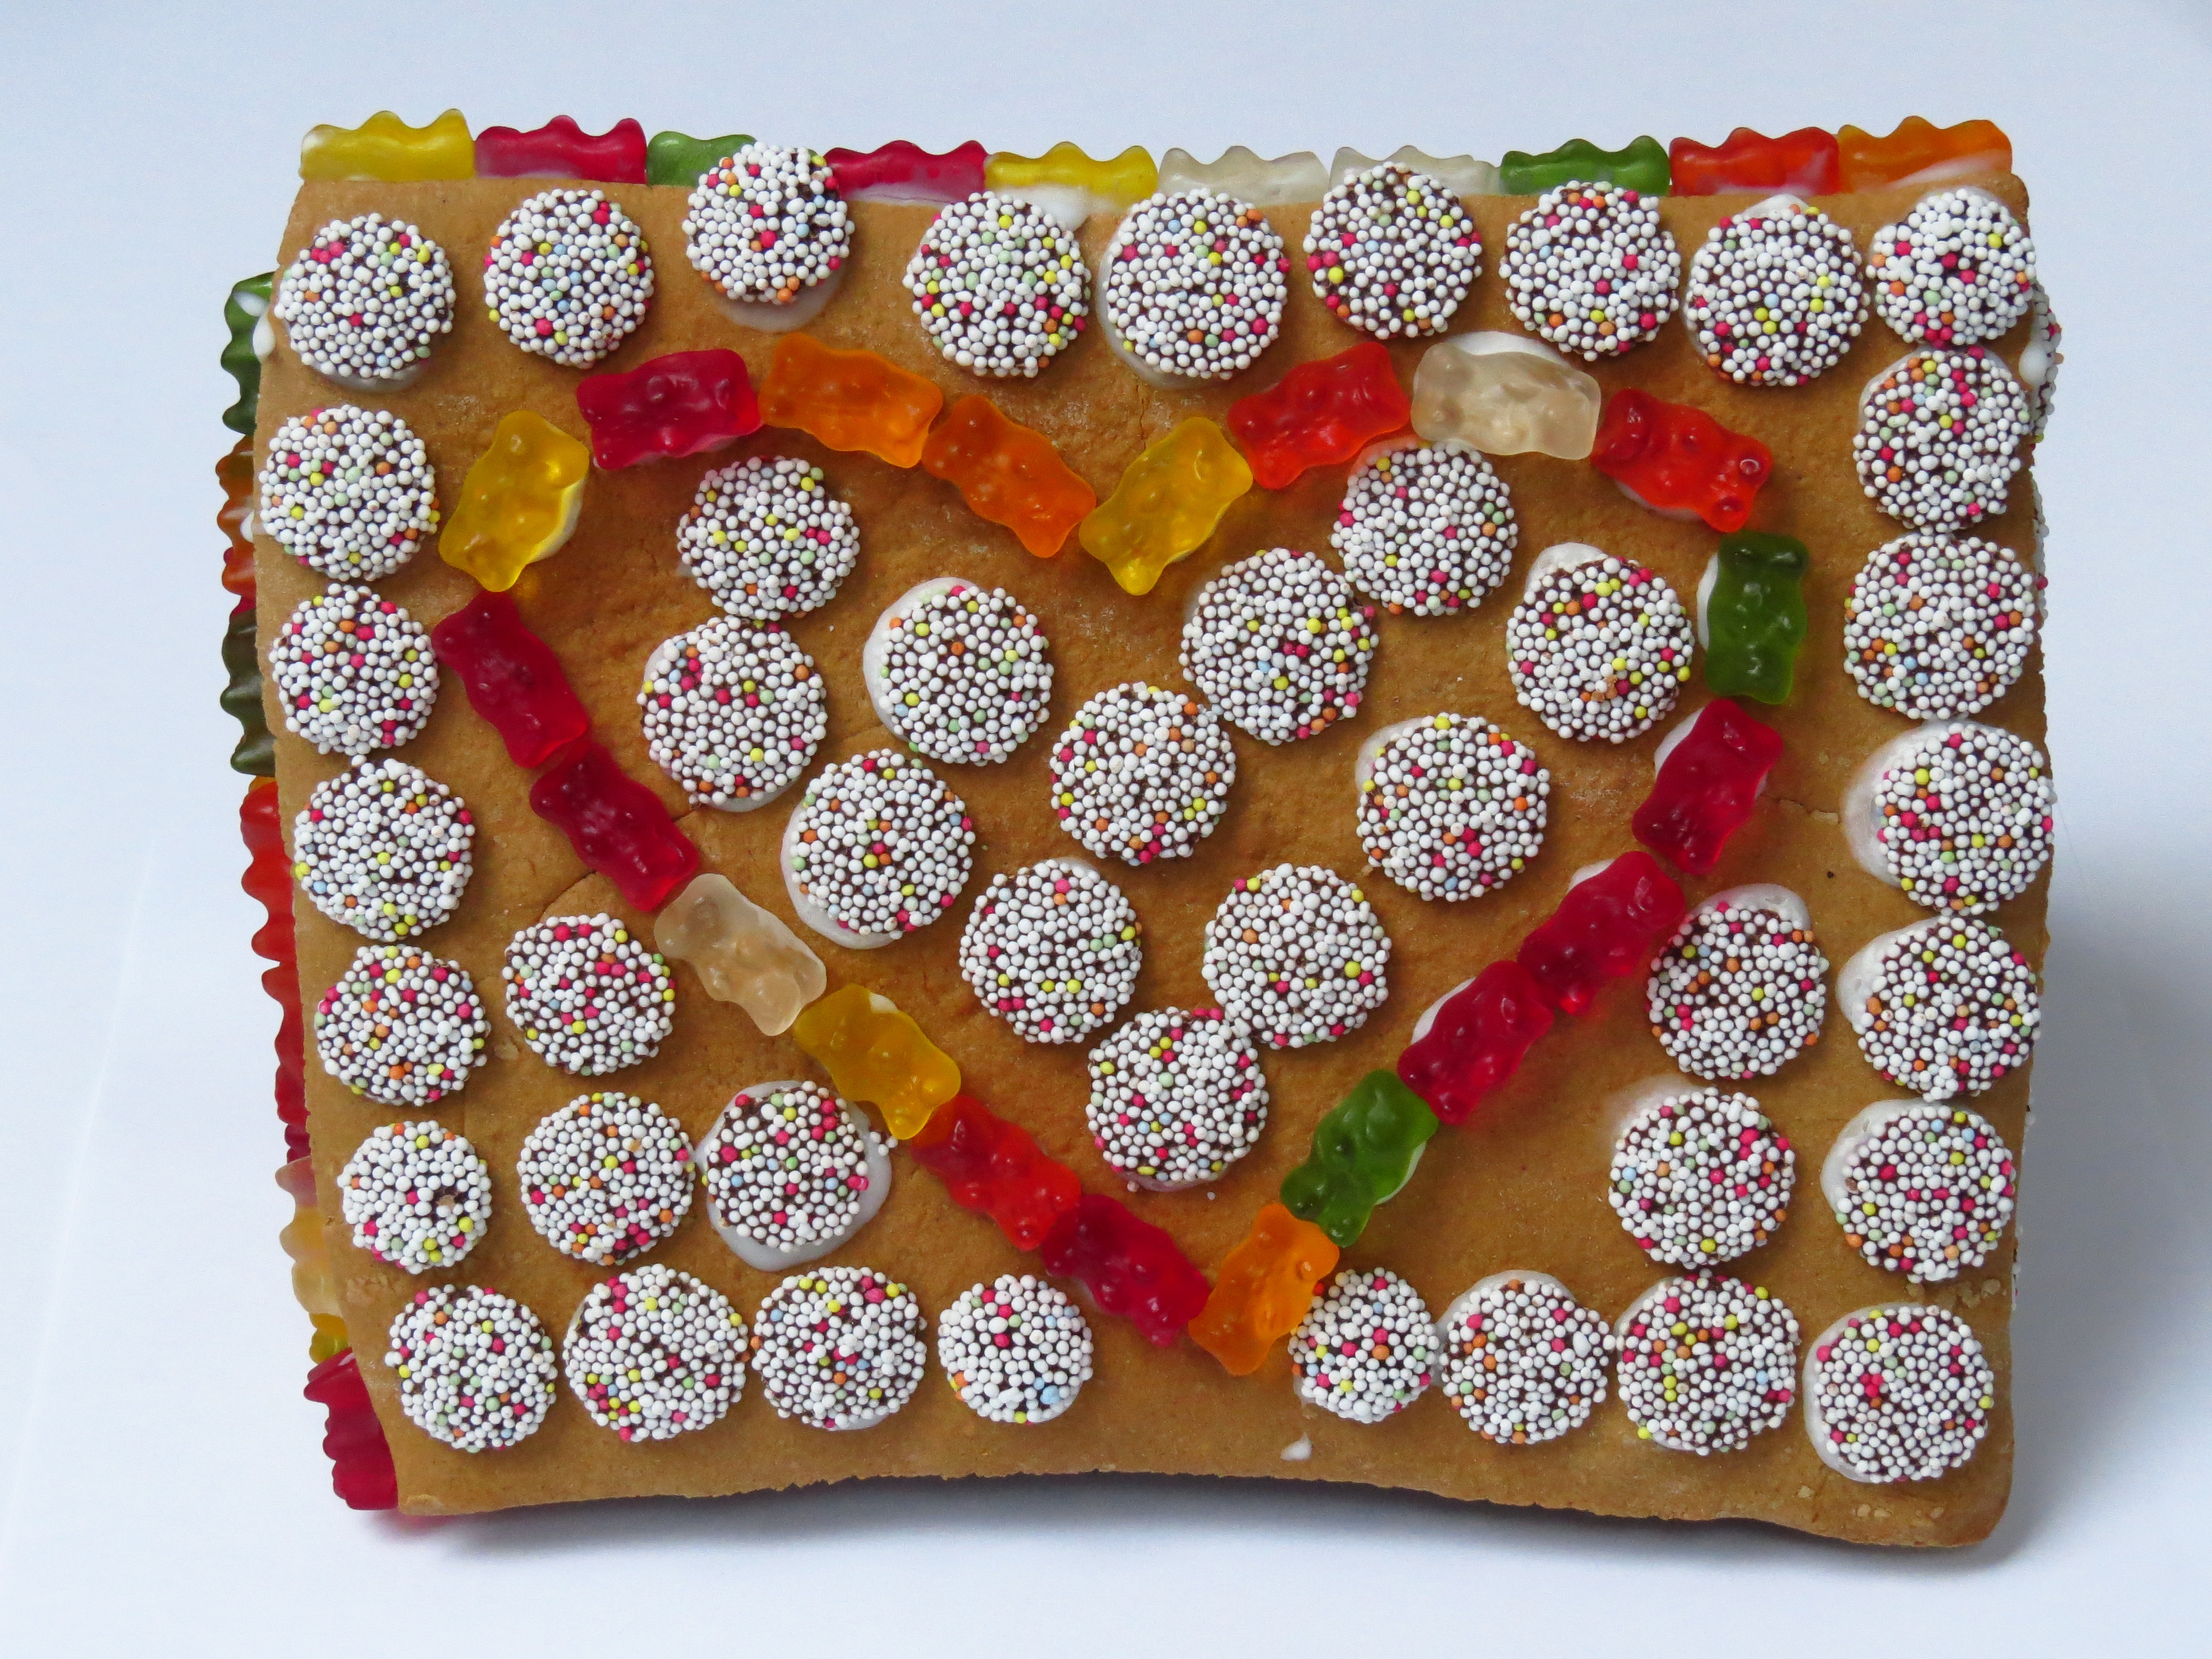
sweet, heart, gift, decoration, pattern, food, produce, colorful, christmas, dessert, delicious, homemade, material, deco, baked, bake, christmas time, textile, art, boys, pretty, herzchen, decorate, unhealthy, gummib rchen, gummi bears, gingerbread house, chocolate cookies, chocolate lentils